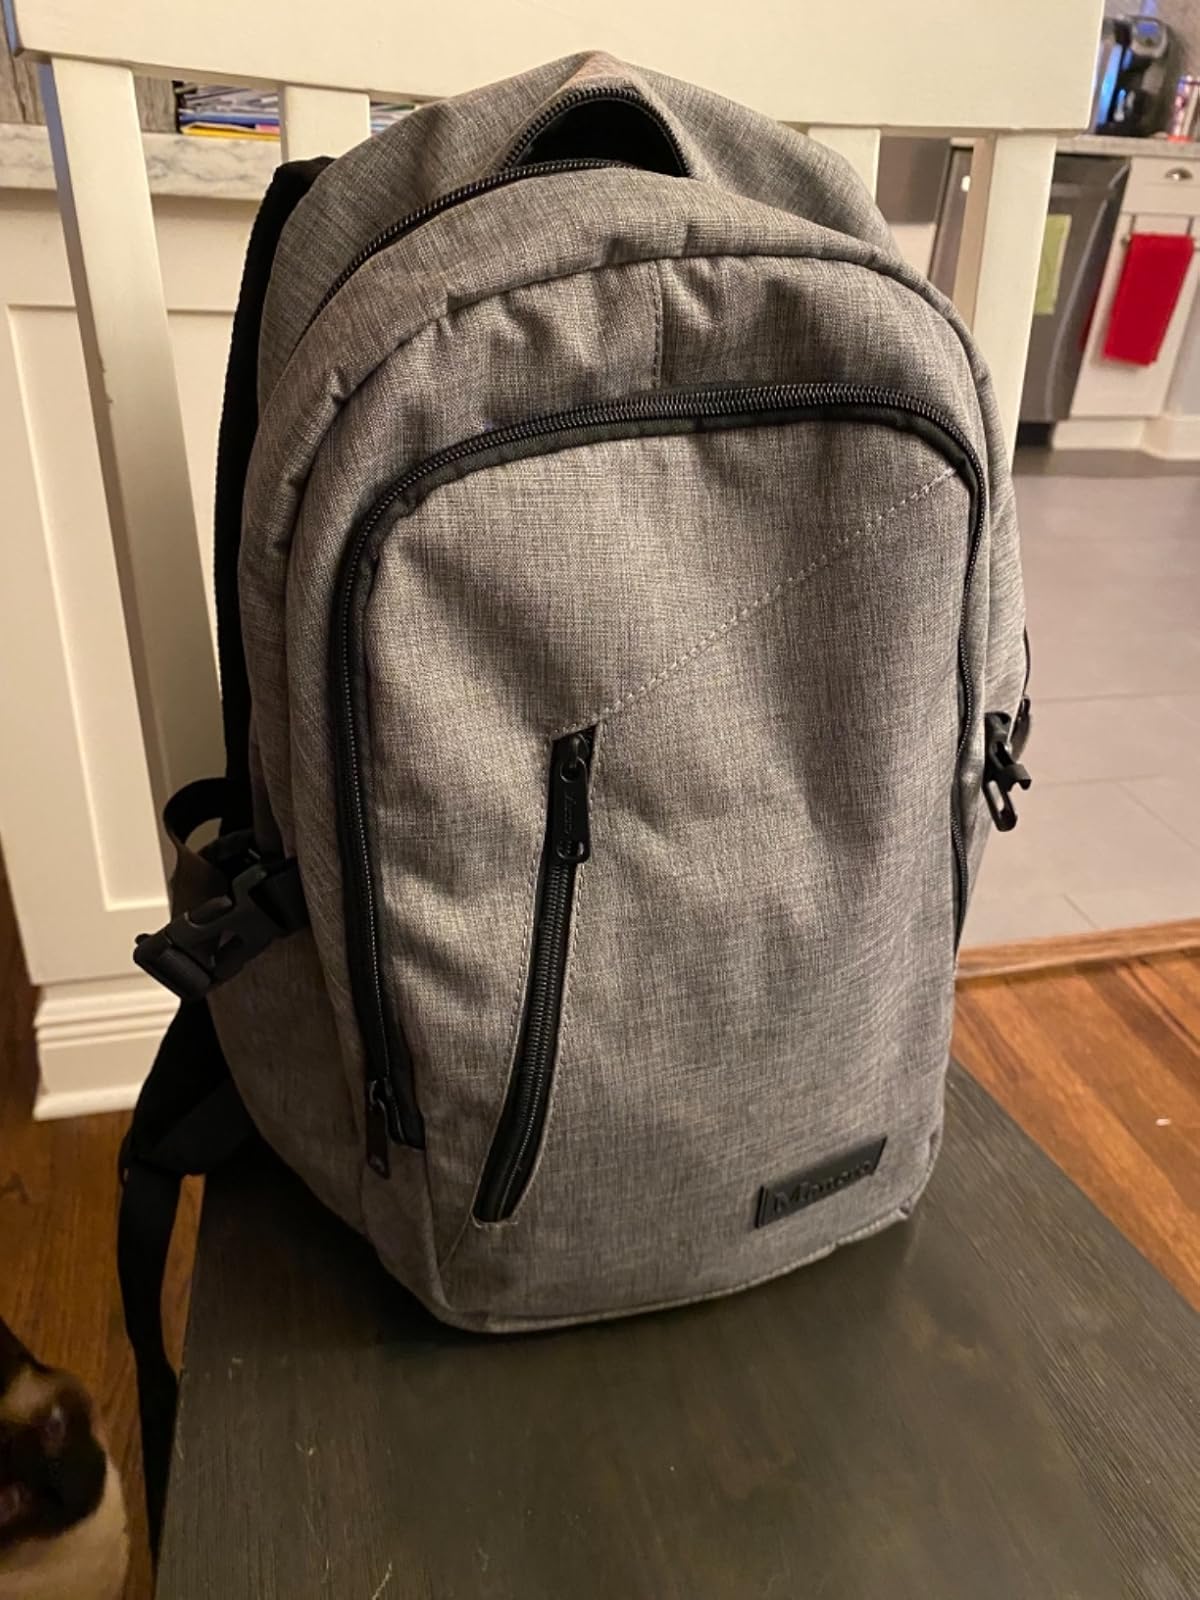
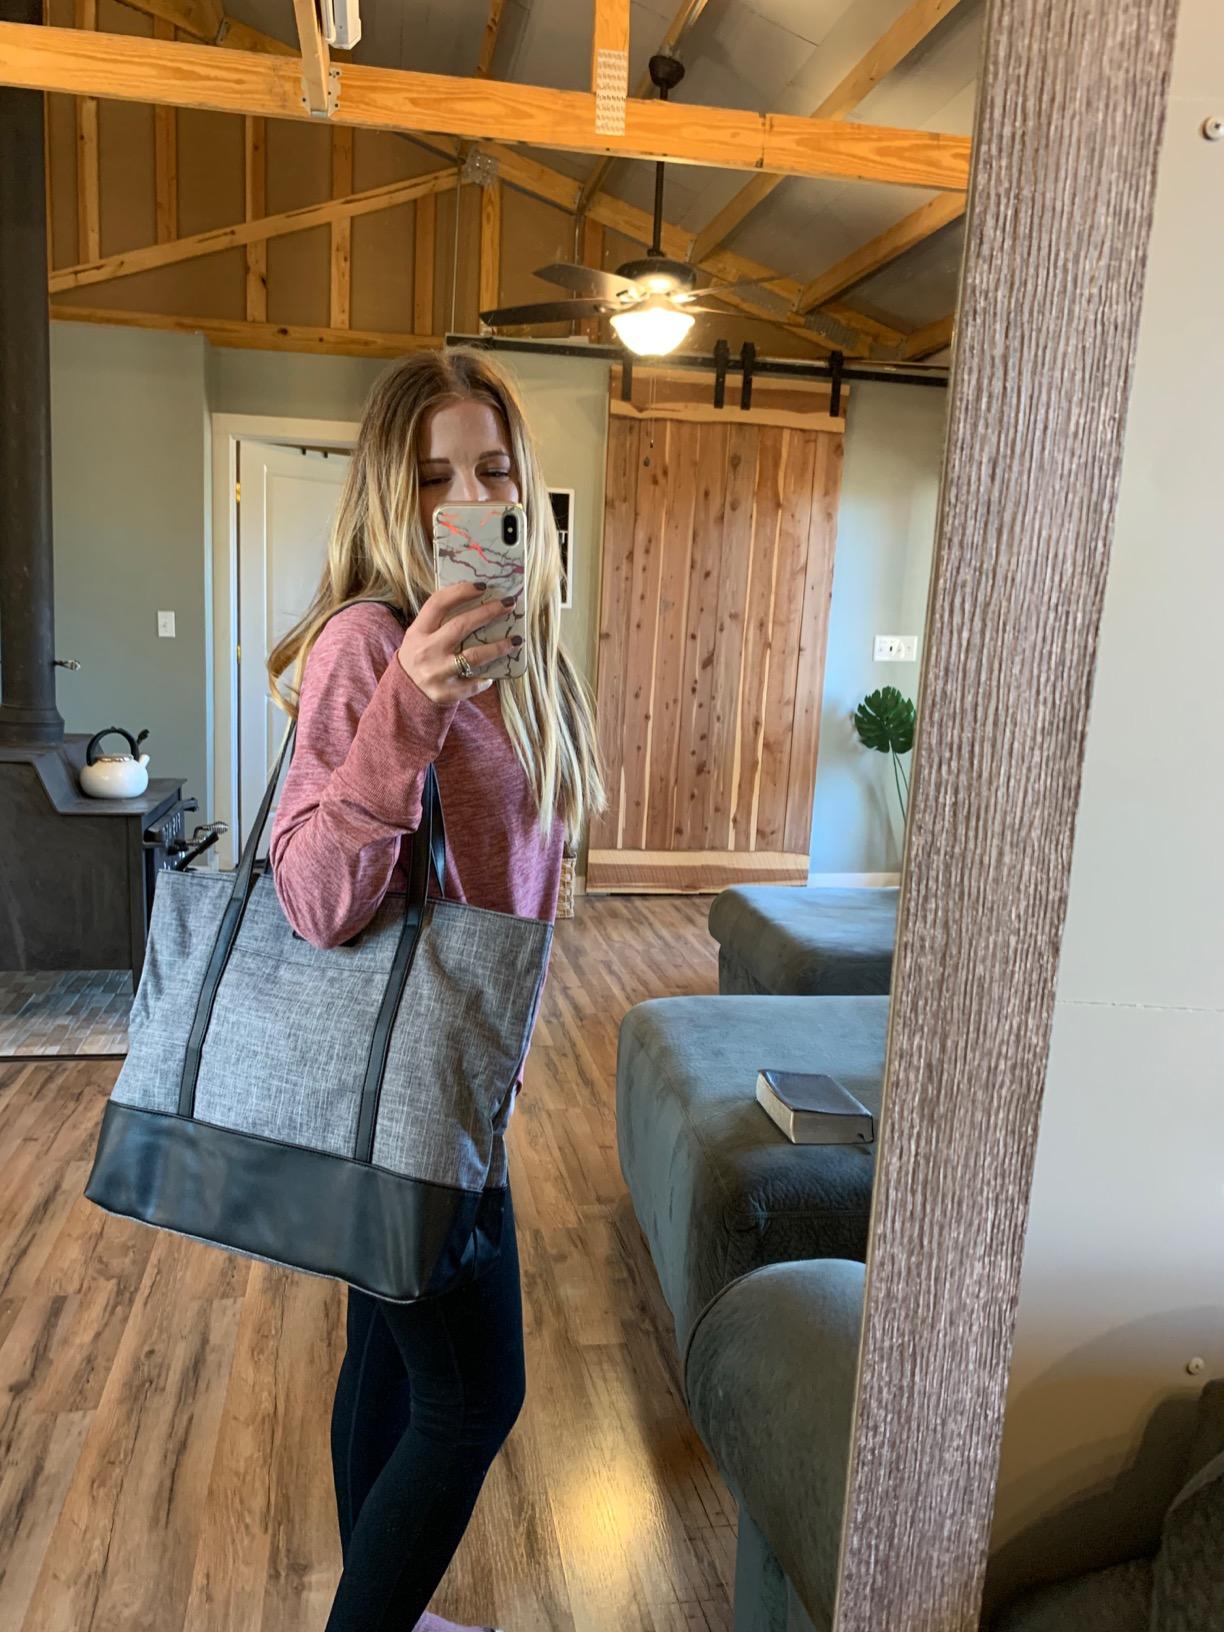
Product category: bag
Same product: no